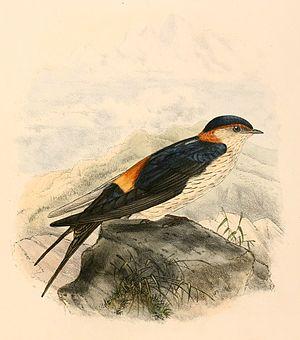
«